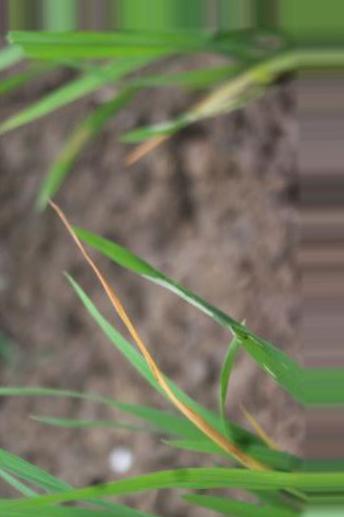
Nhãn: Tungro virus